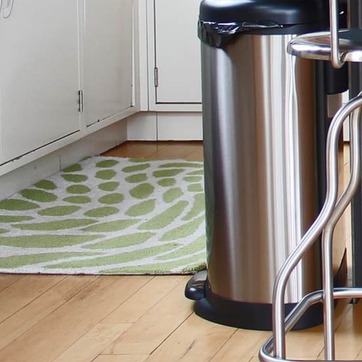
Material: carpet